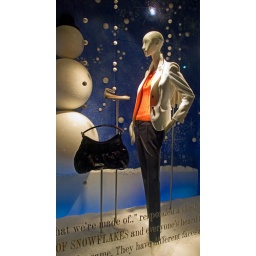
Women's clothing in window photo 166